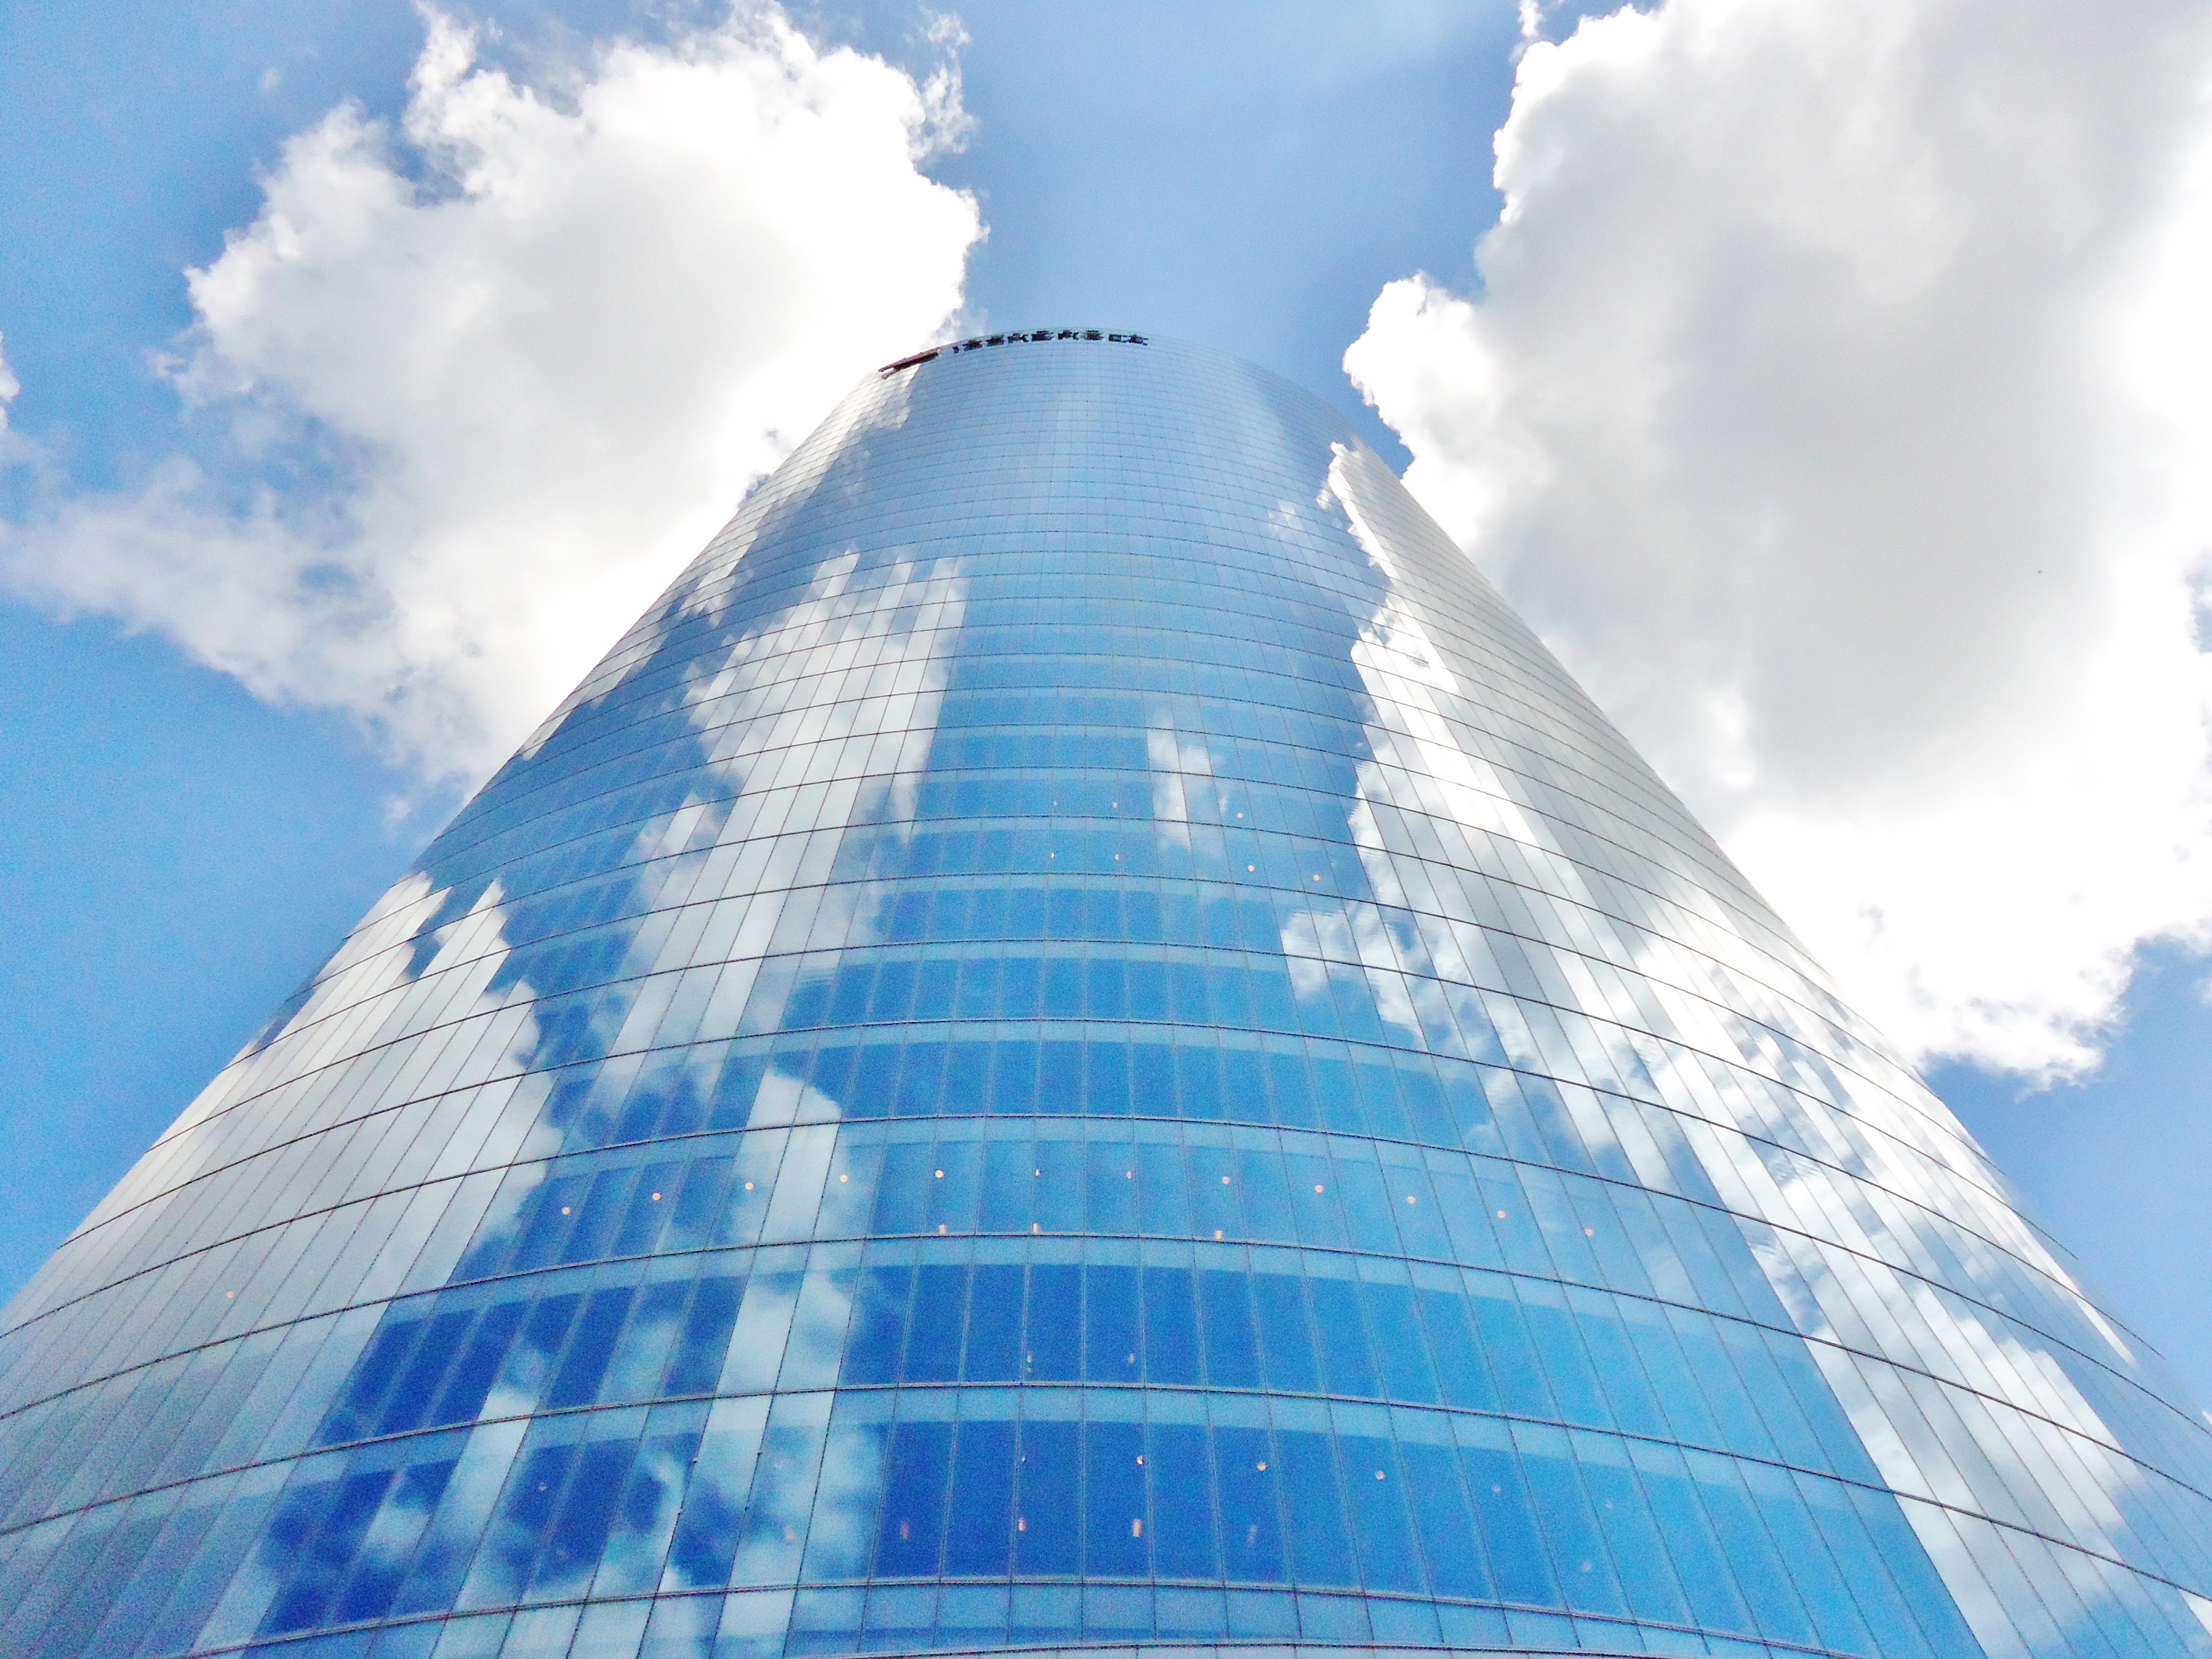
cloud, architecture, sky, sunlight, building, city, skyscraper, reflection, tower, landmark, facade, blue, reflections, light reflections, atmosphere of earth